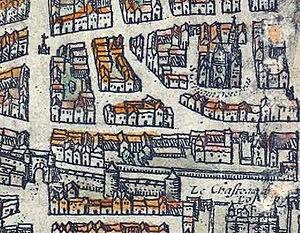
Porte Saint-Honoré de l'enceinte de Philippe Auguste sur le Plan de Braun and Hogenberg (c.1530, publié en 1572, édition of 1593).
La porte Saint-Honoré est une porte disparue de Paris.
La fontaine de la Croix du Trahoir se situe au carrefour des rues de l'Arbre-Sec et Saint-Honoré, dans le 1ᵉʳ arrondissement. Elle est inscrite au titre des monuments historiques depuis le 2 février 1925.
L’enceinte de Philippe Auguste est un système de fortification urbaine construit à Paris, à partir de la fin du XIIᵉ siècle. Cette deuxième enceinte médiévale est la plus ancienne dont on connaisse le tracé avec précision.